Jericho (missile)

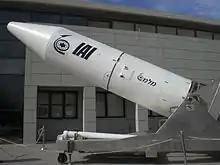
Shavit 3rd stage

The Jericho II (YA-3) is a solid fuel, two-stage intermediate-range ballistic missile system and a follow on from the Jericho I project. As many as 90 Jericho 2 missiles are currently based in caves near Zekharia (Sdot Micha Airbase), southeast of Tel Aviv.